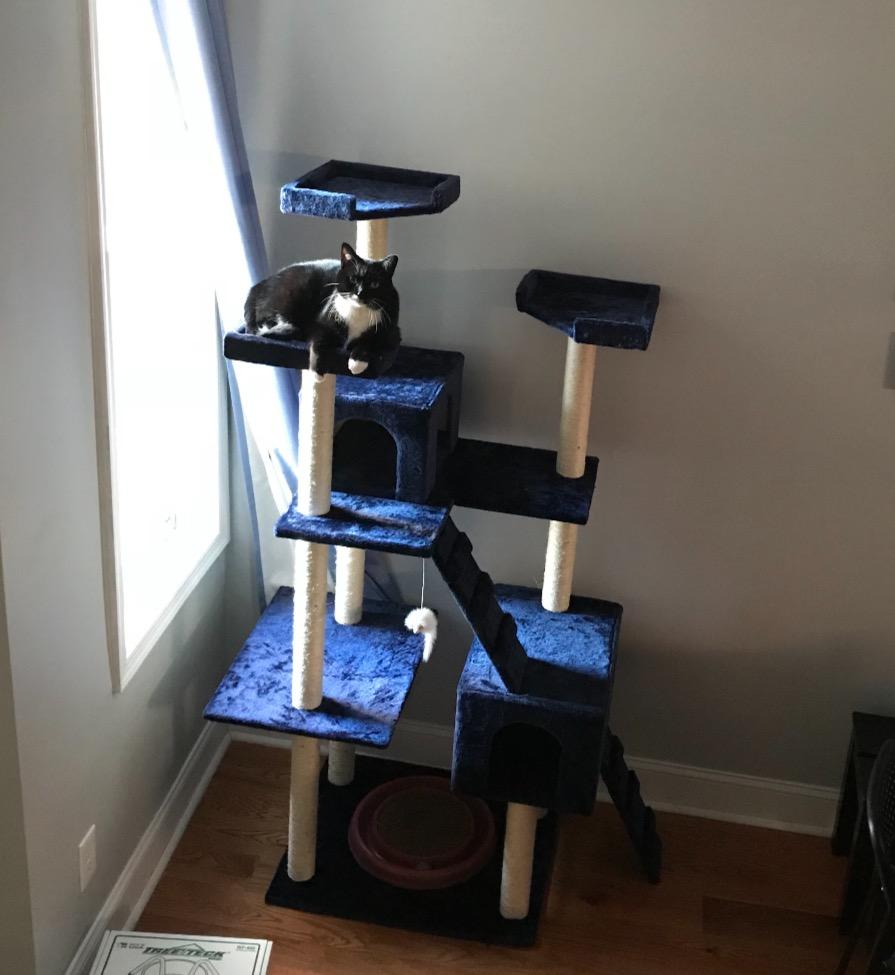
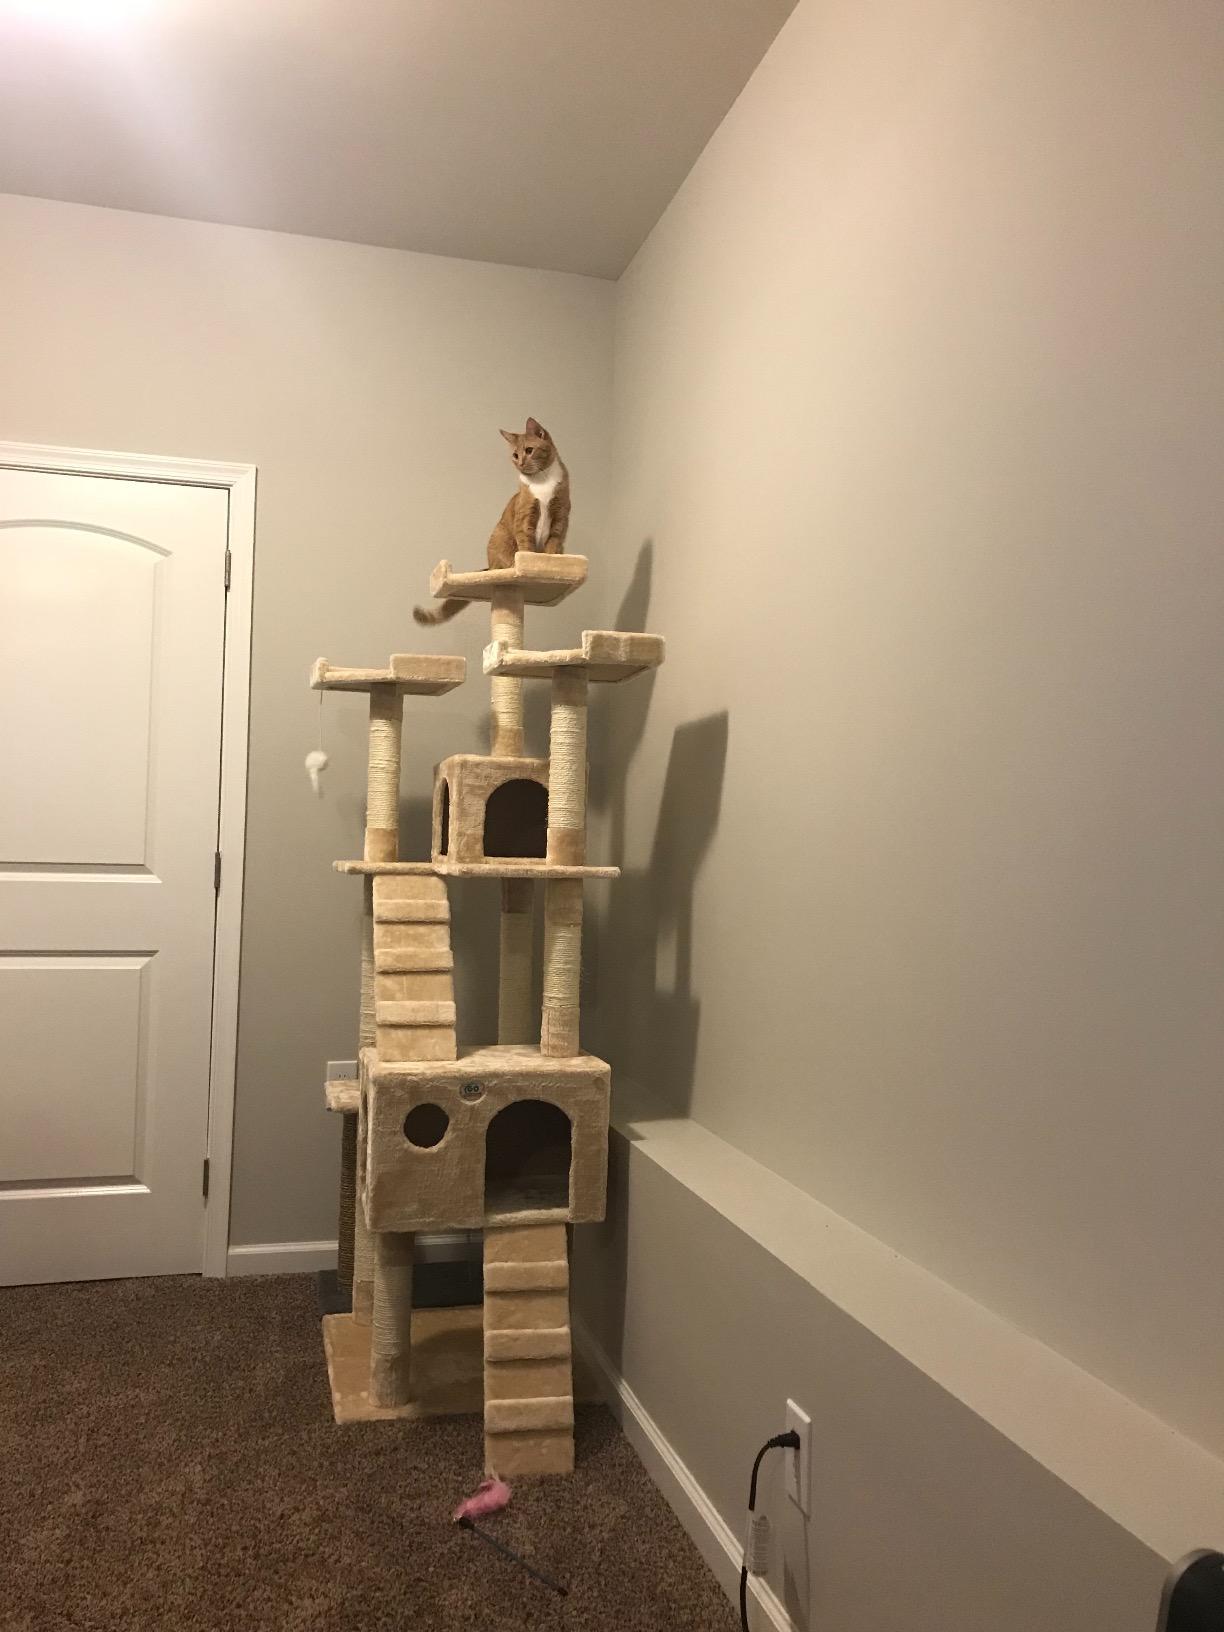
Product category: items_cat tree
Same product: no